Butcher Store in Schäftlarn on the Isar

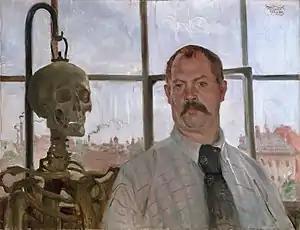
"Self-Portrait with Skeleton", 1896

At the end of his Munich studies, Lovis Corinth painted the picture "Schlachterladen in Schäftlarn an der Isar" in 1897. Corinth studied painting in Königsberg and Munich before spending almost three years between 1884 and 1887 at the "Académie Julian" in Paris, where he was primarily influenced by the neoclassical works of Jean-Auguste-Dominique Ingres and by the Impressionism and Pointillism of contemporary French art. William Adolphe Bouguereau and Joseph Nicolas Robert-Fleury were his professors at the time. Corinth was an active participant in the Paris art scene throughout his tenure there, visiting the Salon de Paris, the Paris galleries, and also the museums such as the Louvre. In 1887 Corinth returned to Munich, inspired by the work "Die Wilderer" ("The Poachers") by Wilhelm Leibl exhibited at the Kunstsalon Georges Petit.